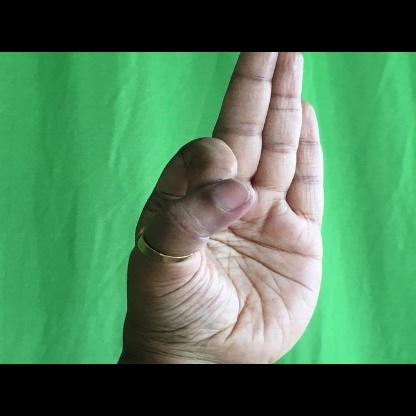
Mudra: Aralam